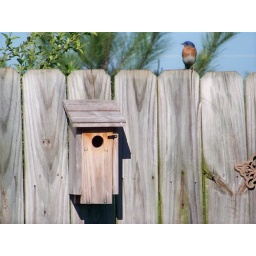
one bird in in the house and another on the fence